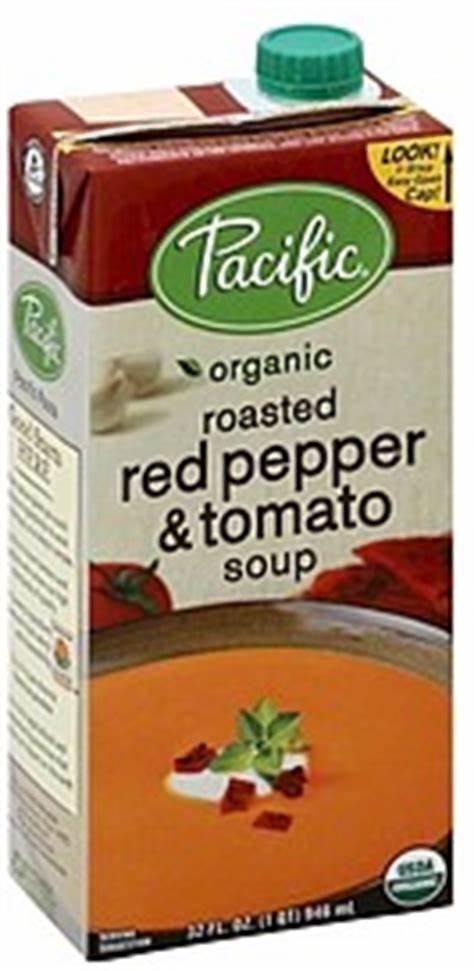
Waste category: cardboard